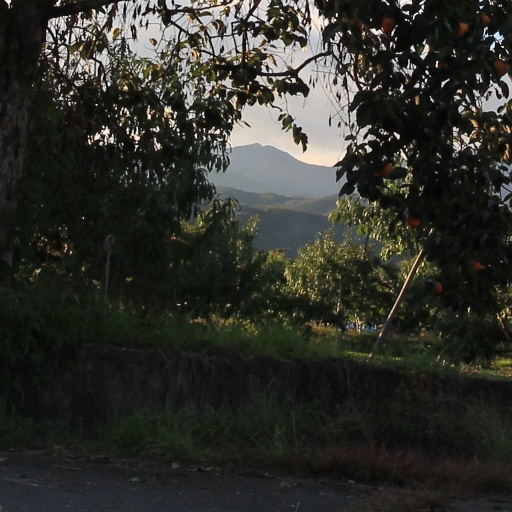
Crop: grape